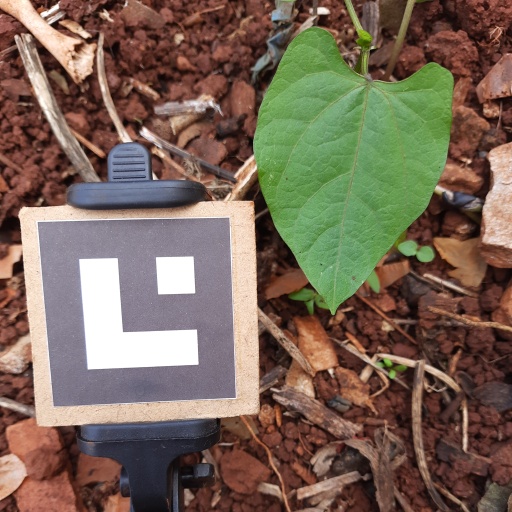
Observations: flat surface, no eating holes, under shade